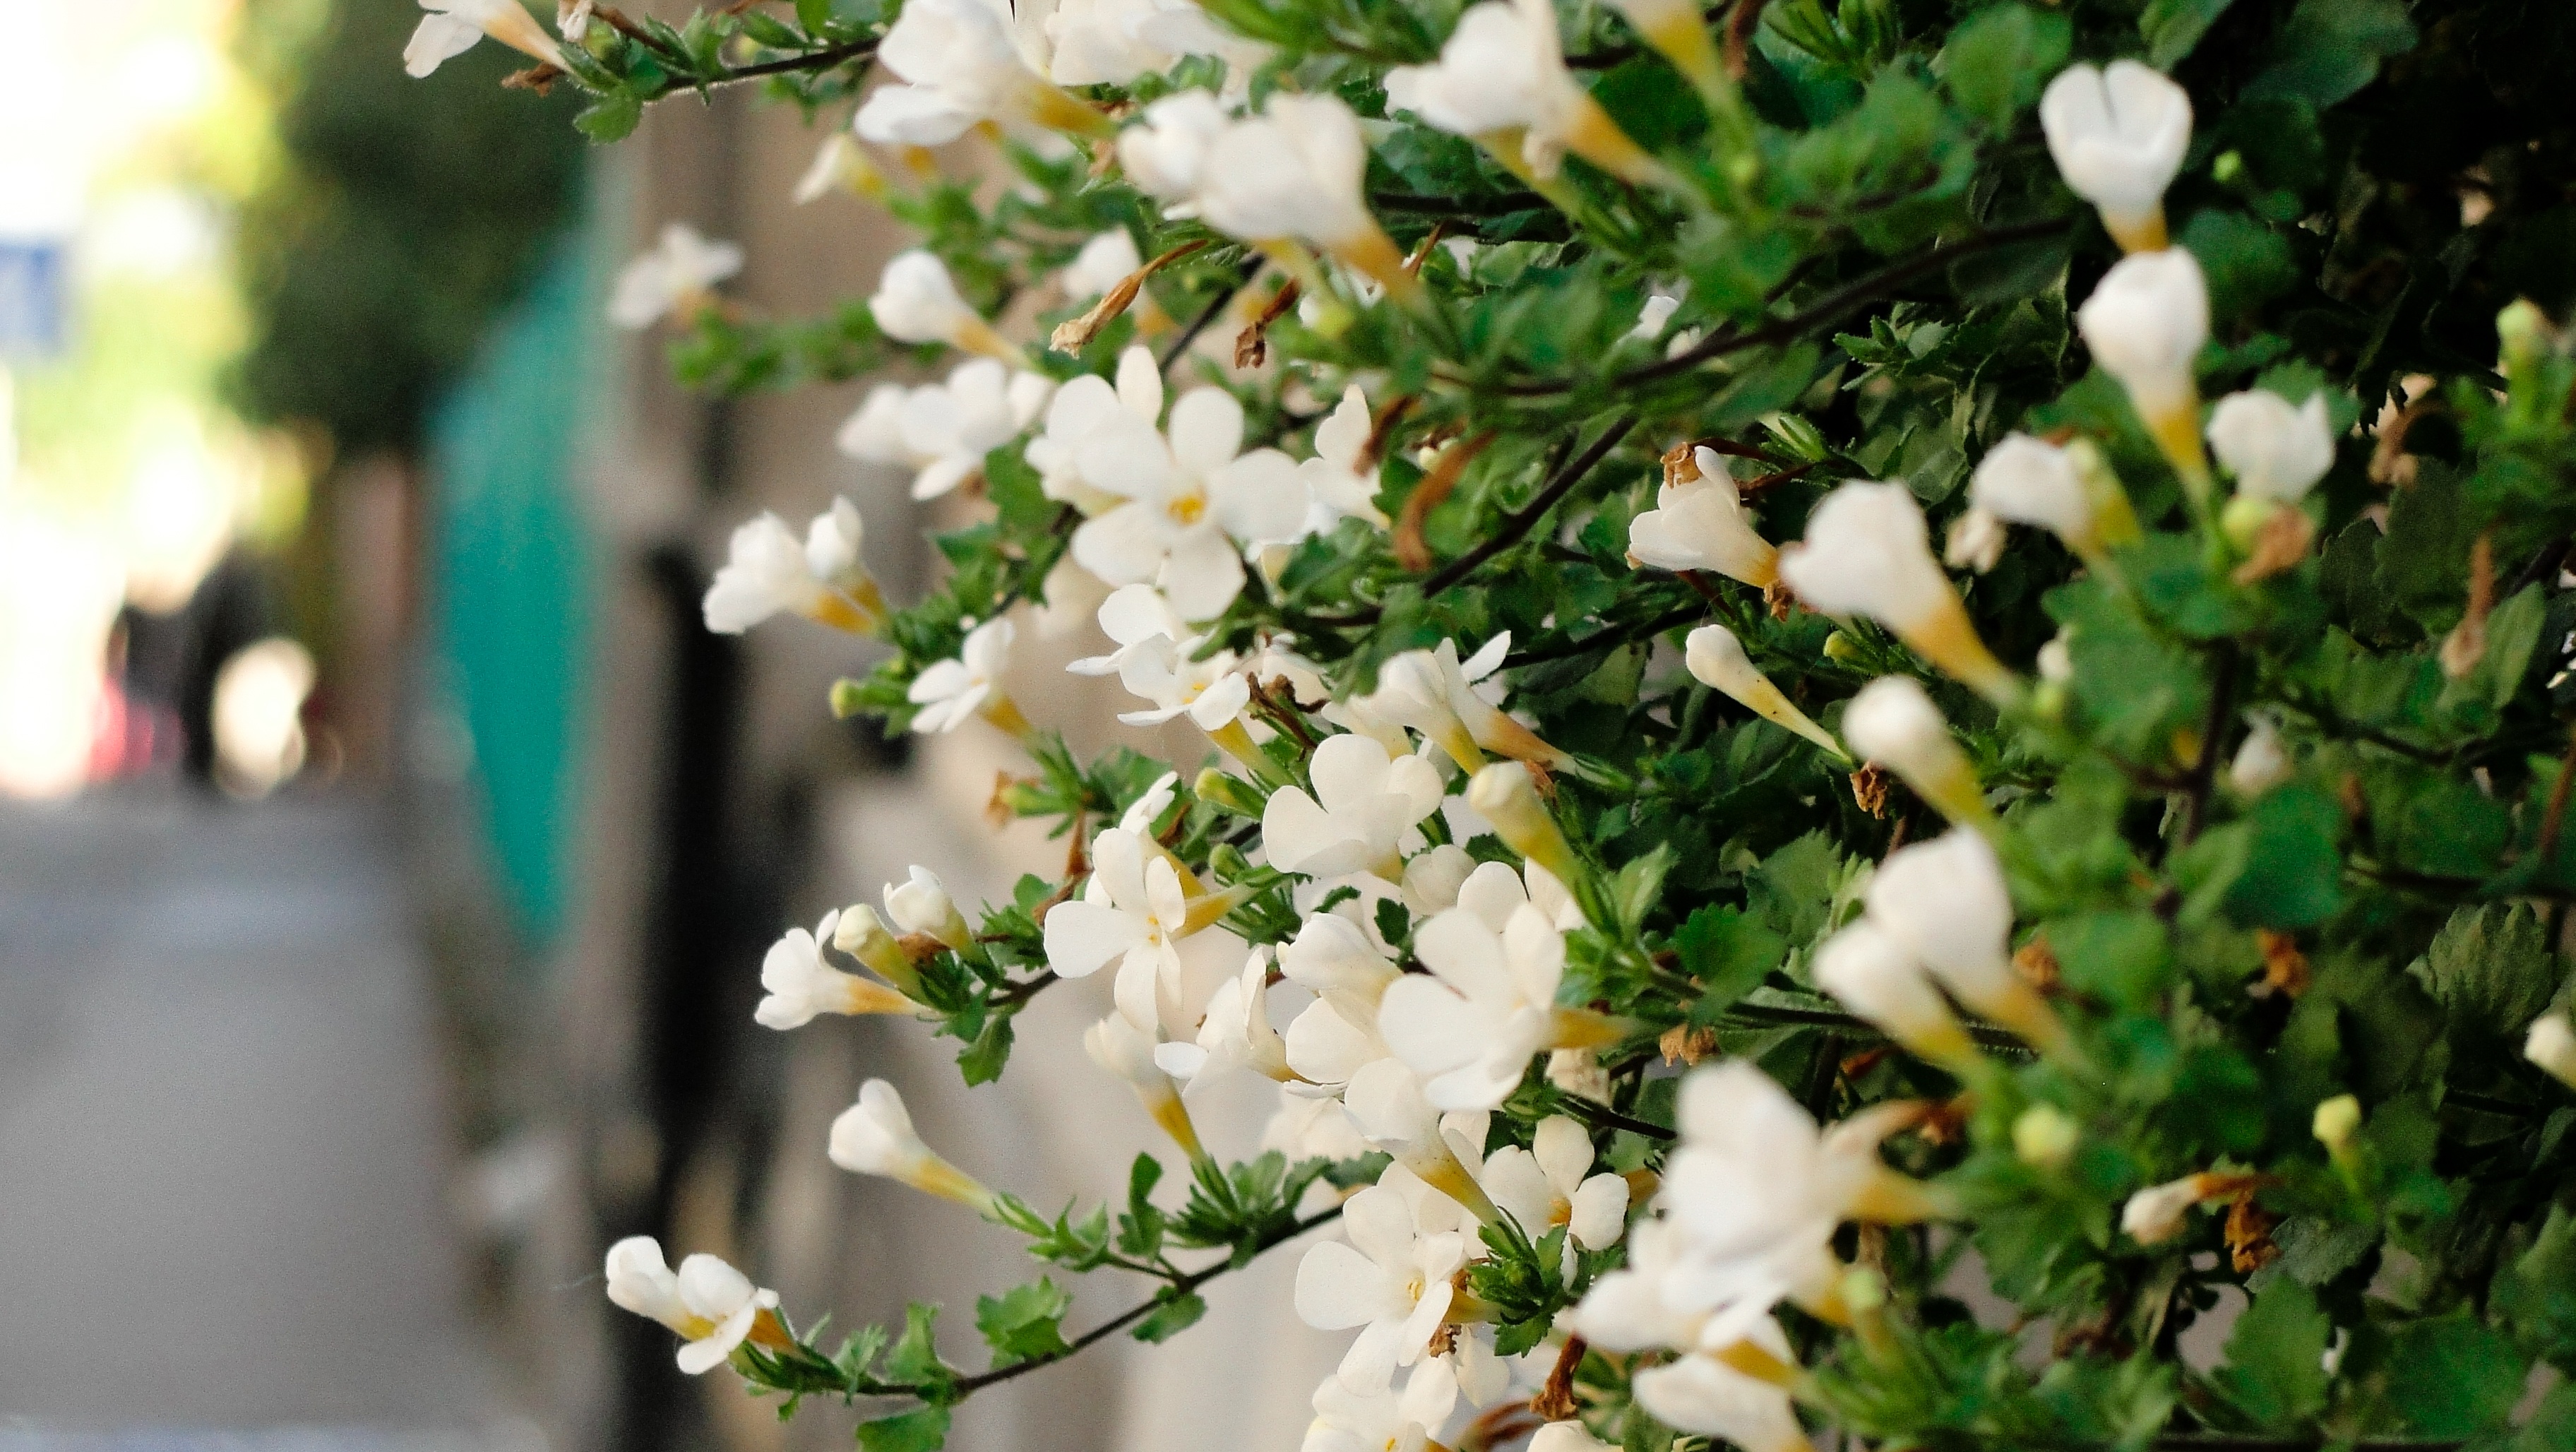
branch, blossom, plant, flower, spring, green, produce, botany, flora, season, shrub, floristry, jasmine, flowering plant, land plant